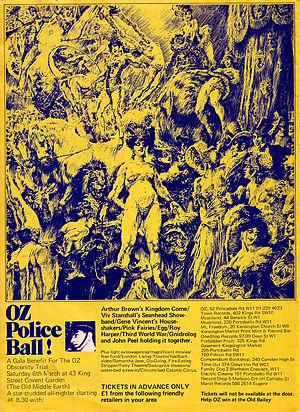
Oz est un ancien journal publié dans un premier temps à Sydney, en Australie, de 1963 à 1969, comme magazine satirique, puis, dans sa phase la plus connue, comme un magazine se réclamant de l'underground alors naissant en Grande-Bretagne.